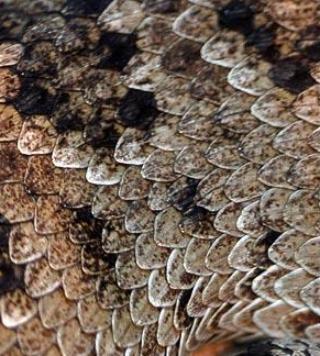
Texture: scaly